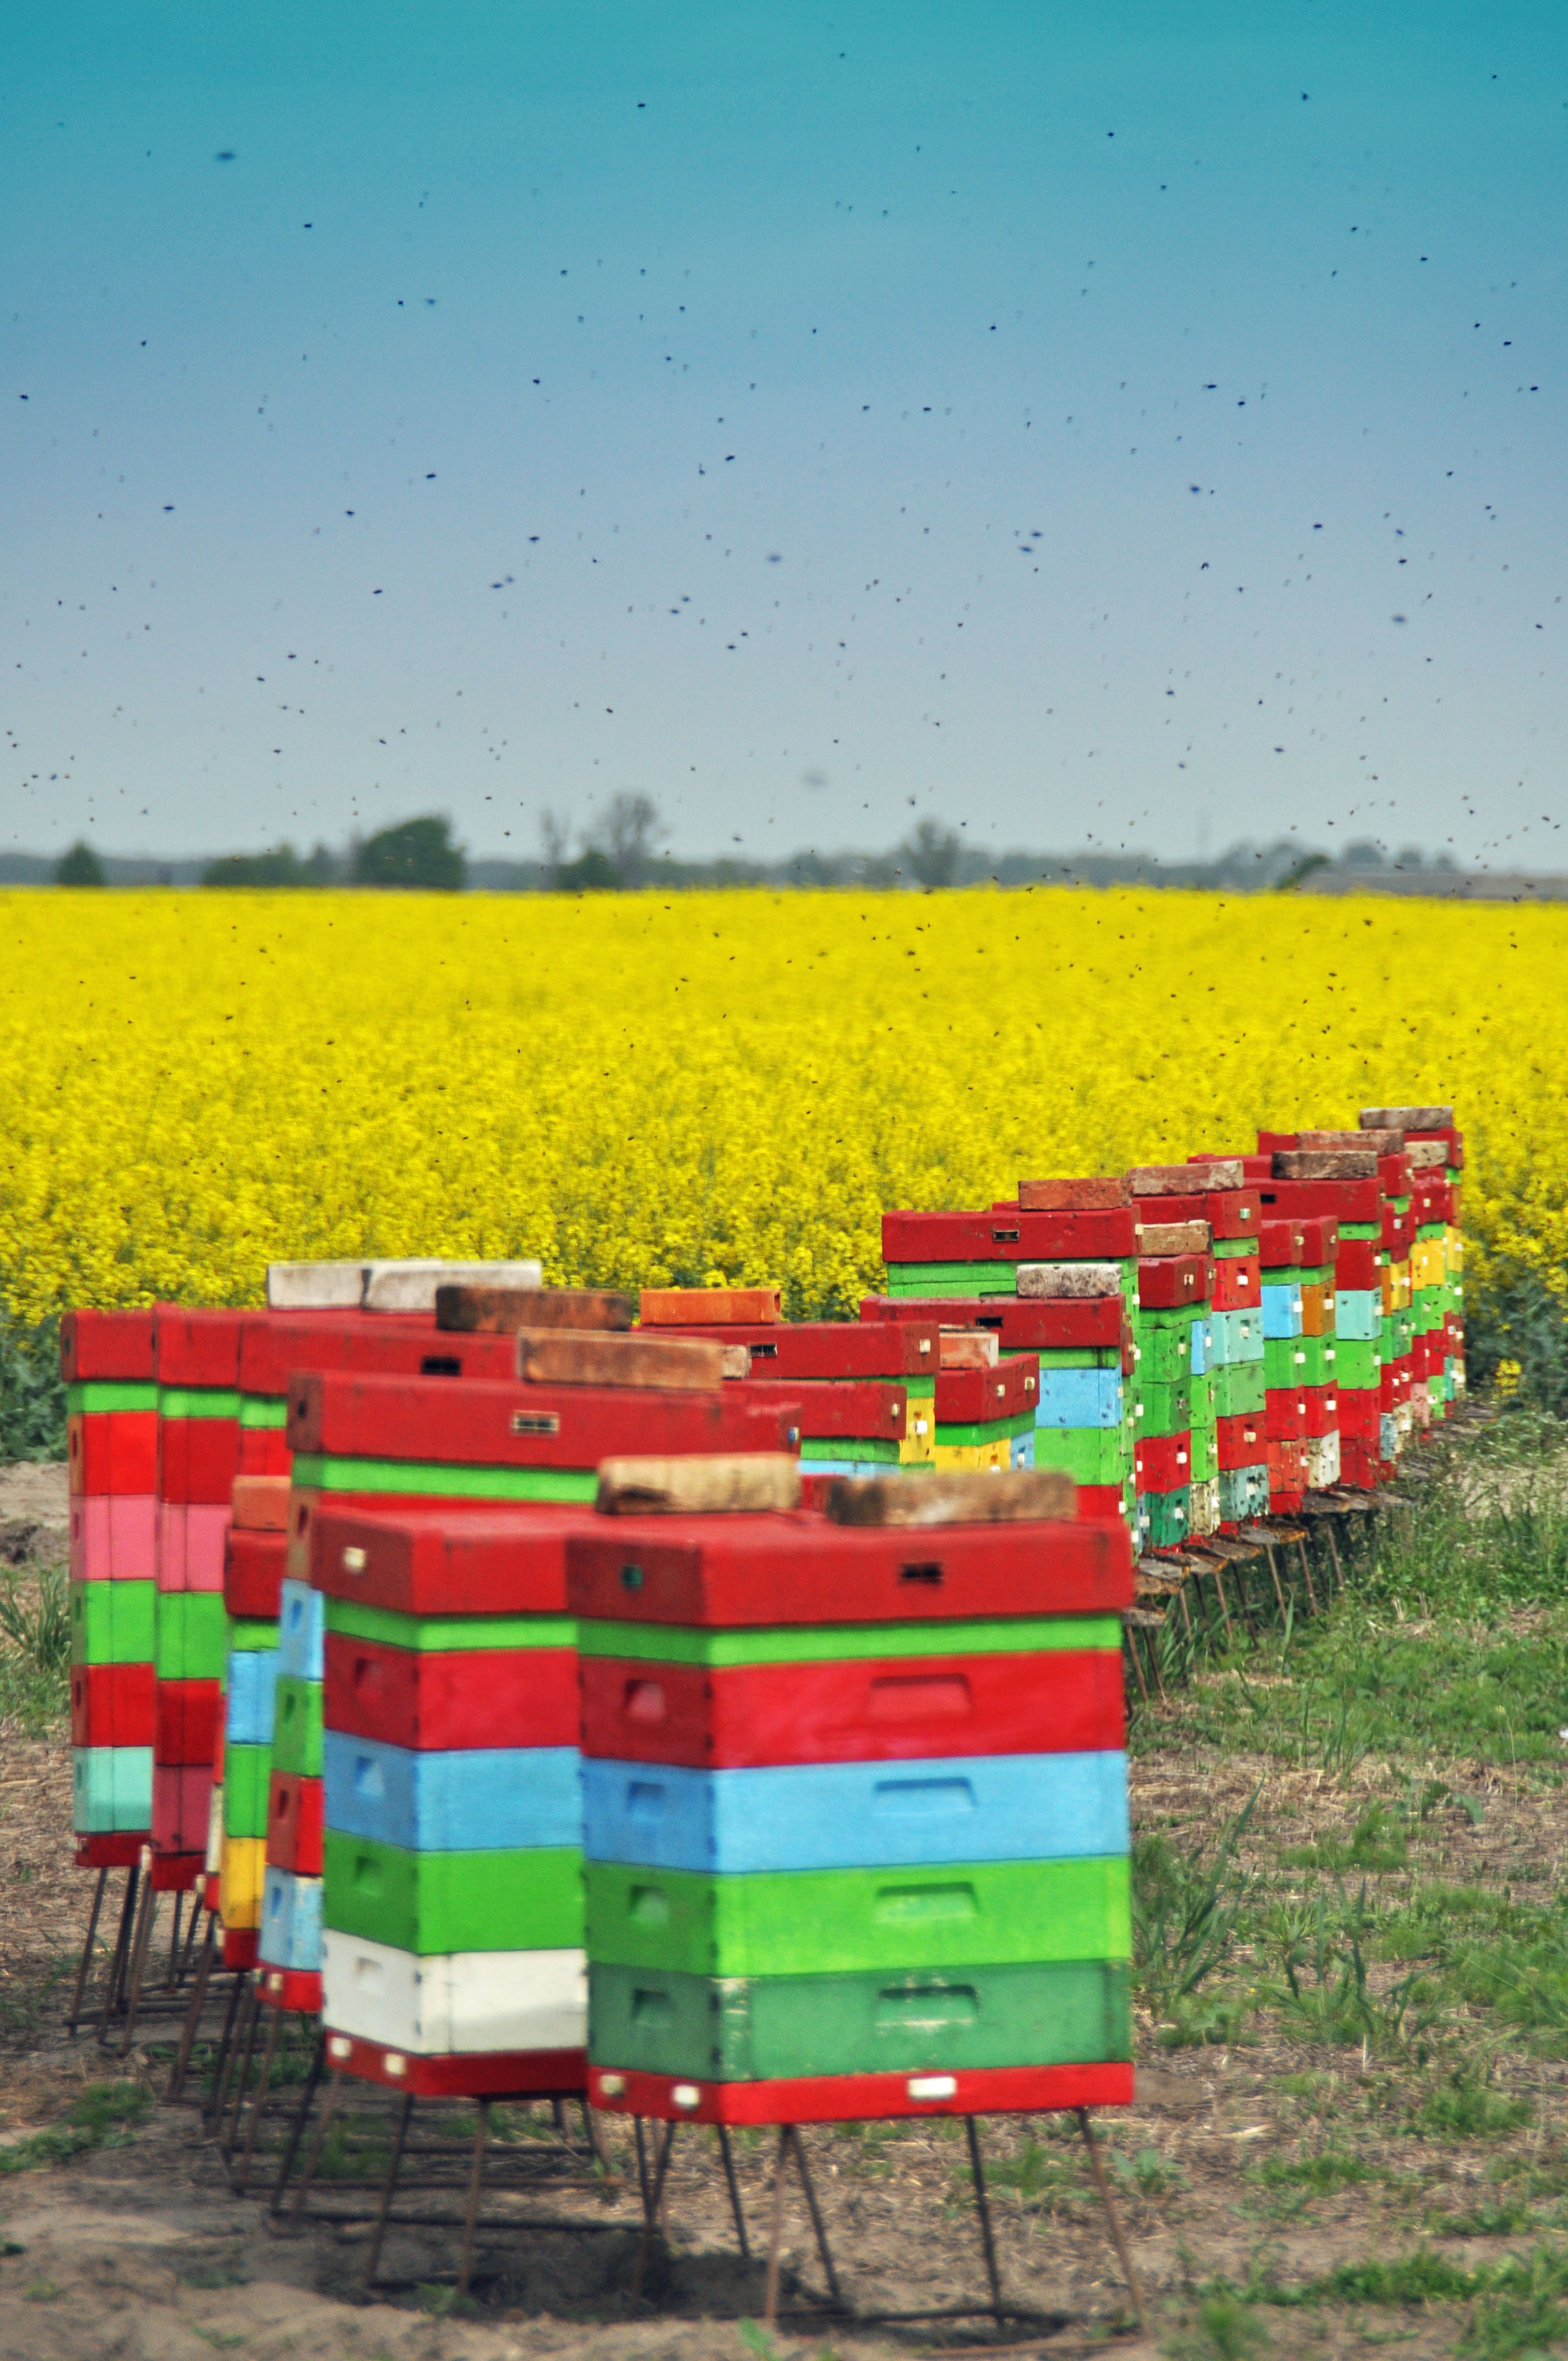
plant, field, farm, meadow, flower, summer, food, produce, vegetable, yellow, agriculture, rapeseed, bees, rural area, flowering plant, beekeeping, wooden beehives, ule